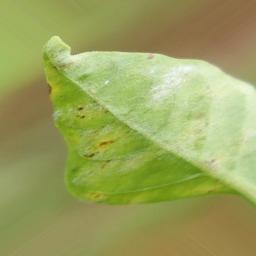
Label: powdery mildew